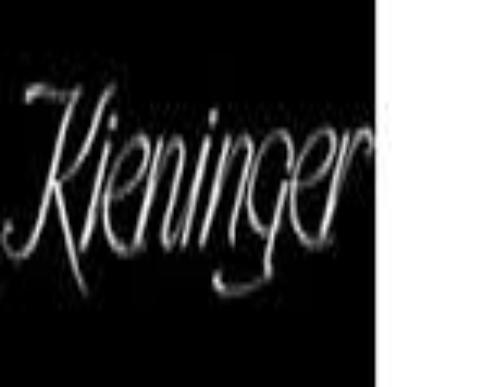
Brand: Kieninger
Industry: Necessities